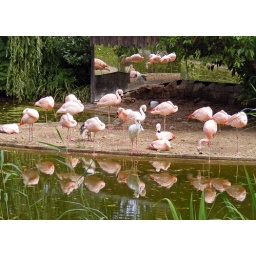
pink flamingoes, with their reflections and a white spoonbill, in Warsaw Zoological Gardens, Poland